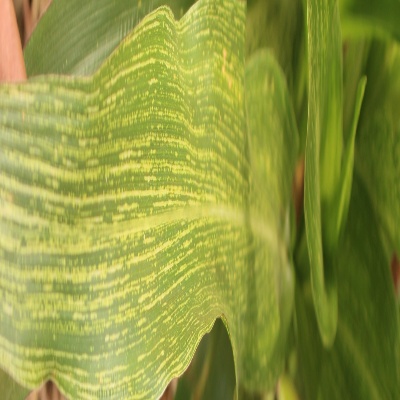
Crop: Maize
Condition: streak virus